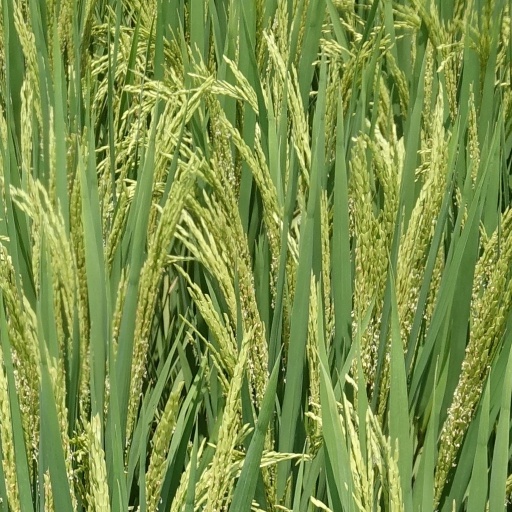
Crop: rice